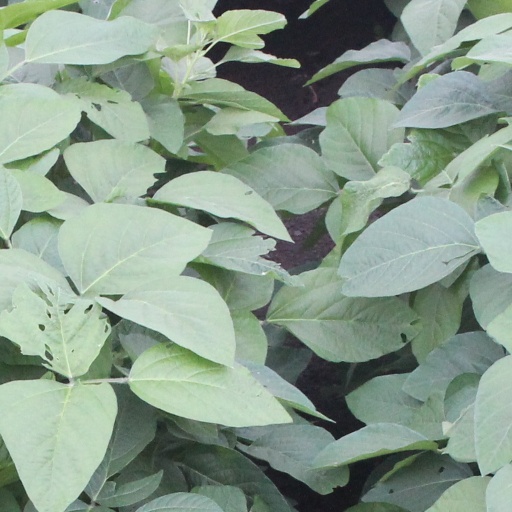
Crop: soybean